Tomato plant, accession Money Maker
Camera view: bottom (45 deg); turntable rotation: 30 degrees
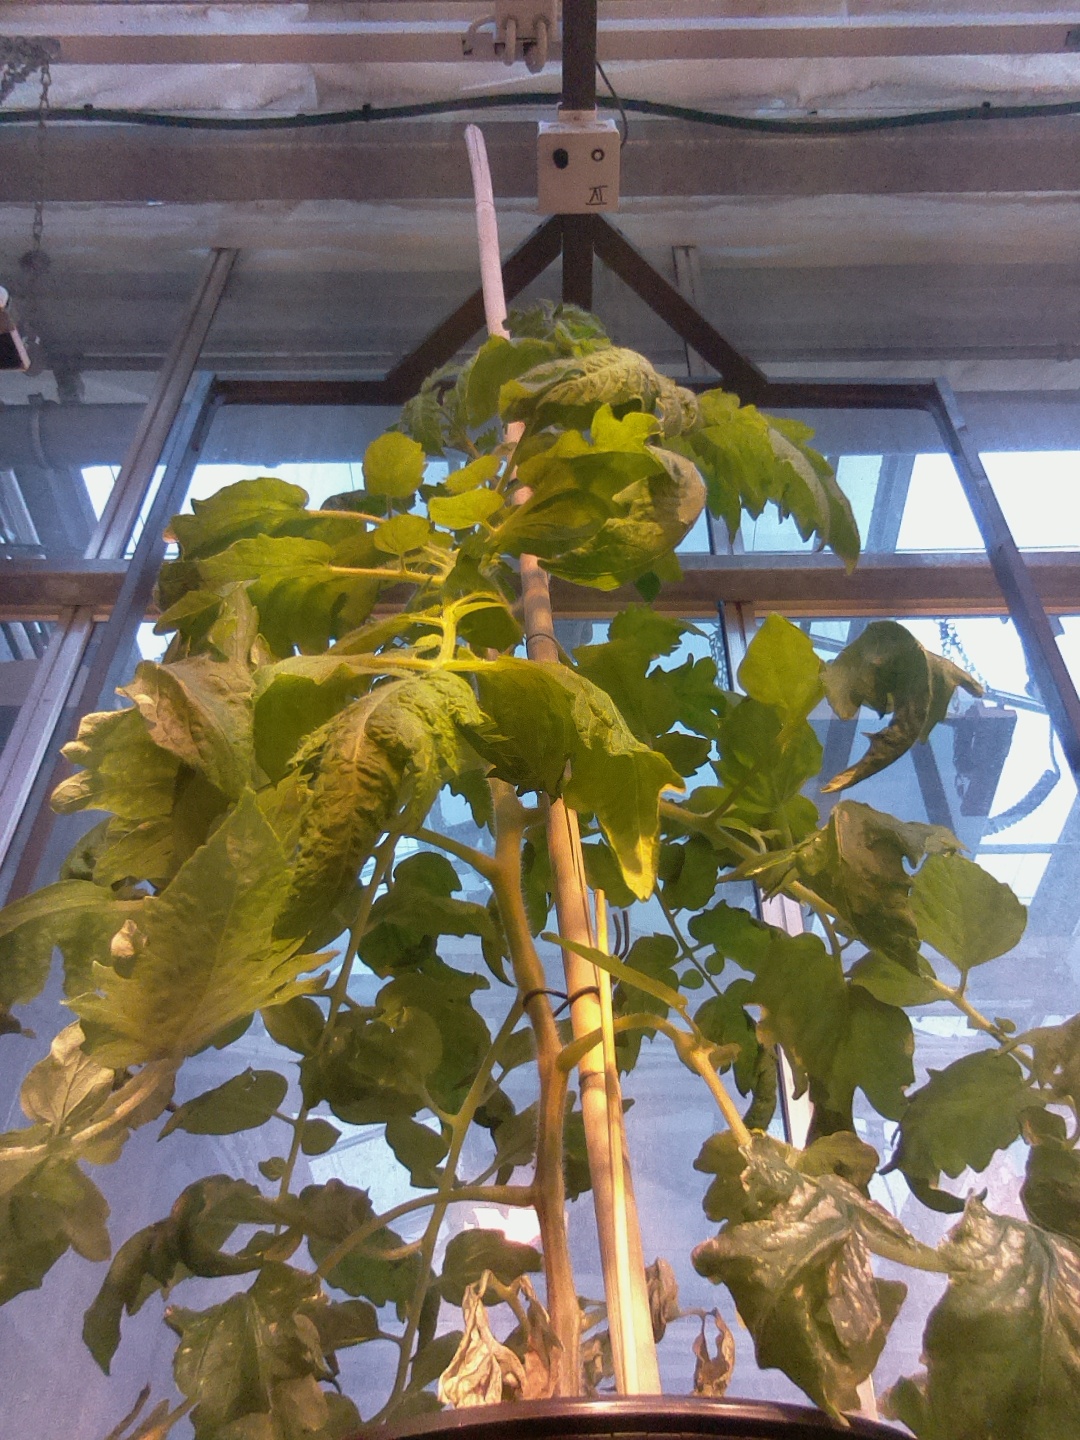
BBCH growth stage 69: End of flowering, 90%-100% of flowers open, more petals falling